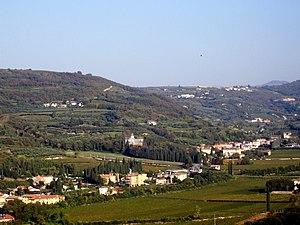
La Villa Girasole est une maison construite dans les années 1930 à Marcellise, dans le nord de l'Italie, près de Vérone. Conçue par Angelo Invernizzi, la villa pivote pour suivre le soleil durant la journée, tout comme un tournesol.